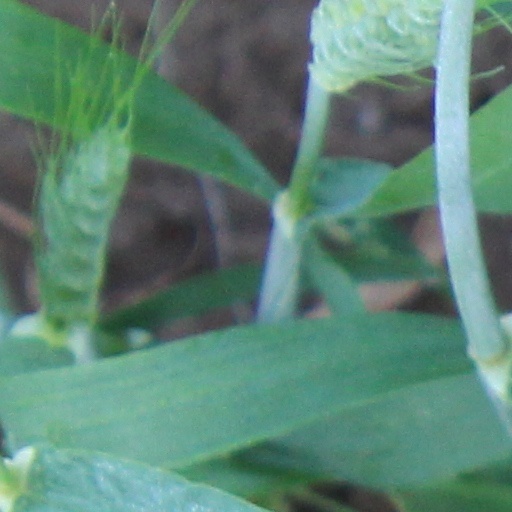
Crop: wheat